Effects of deforestation on soil erosion in Nigeria

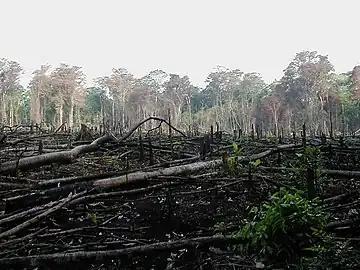

Deforestation in Nigeria can be said to be the process of cutting down trees or clearing forests for either agricultural, commercial, residential, or industrial purposes. In Nigeria, it has become an increasingly important environmental concern as it has adverse effects on the ecosystem, including soil erosion.